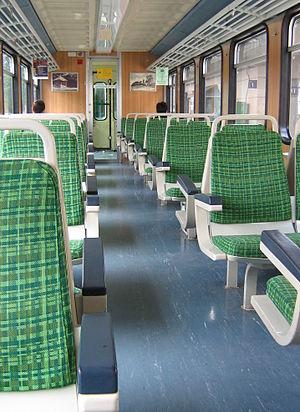
Intérieur de la rame arrière de l'automotrice Be 4/8 31 Lausanne
La compagnie du Chemin de fer Lausanne-Échallens-Bercher est une compagnie de chemin de fer exploitant la ligne à voie étroite Lausanne − Bercher, située dans le canton de Vaud en Suisse, qui relie la ville de Lausanne à la commune de Bercher via Échallens. La gestion opérationnelle de la compagnie est assurée par les Transports publics de la région lausannoise.
Les automotrices Be 4/8 nᵒ 31 à 36 sont des automotrices électriques de la compagnie du chemin de fer Lausanne-Échallens-Bercher.